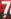
Number: 7